Port of Buenos Aires

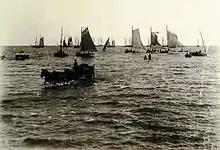
Boats anchored in the Port of Buenos Aires, circa 1880.

Buenos Aires itself was founded as a port by Captain Juan de Garay in 1580 for the Spanish Empire. It was stymied early on, however, by merchants from the Viceroyalty of Perú, who had the port closed in 1595. The difficulty of transporting European goods from Lima fostered an active smuggling trade in Buenos Aires, and locals' reliance on contraband did not subside until after the 1776 establishment of the Viceroyalty of Río de la Plata. Following this concession, exports (mainly salted meat and cowhides) flourished, and customs duties became the paramount source of public revenue.